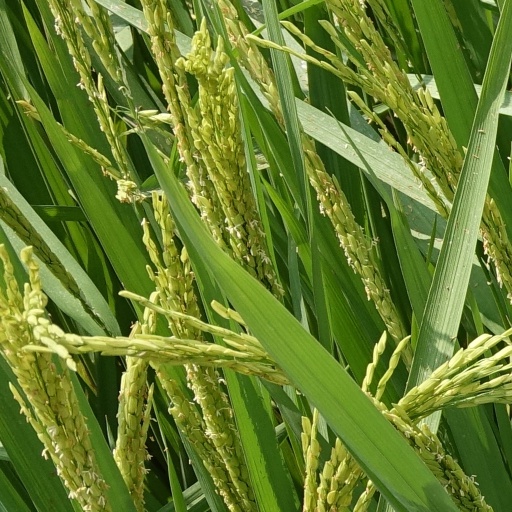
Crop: rice